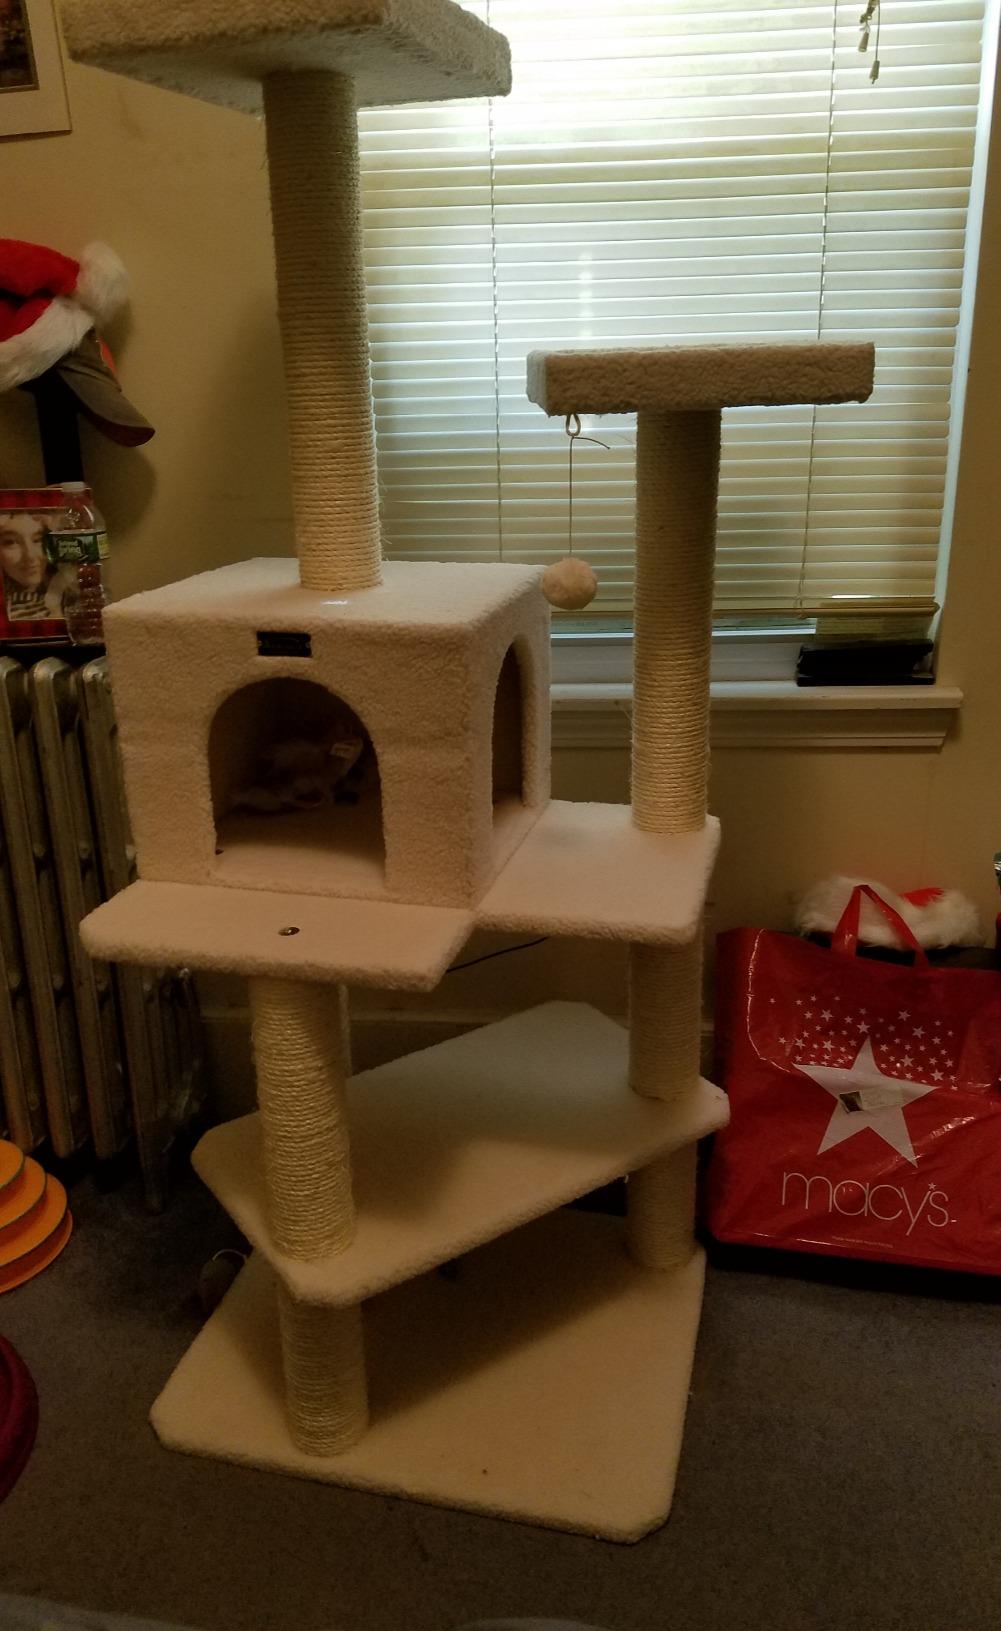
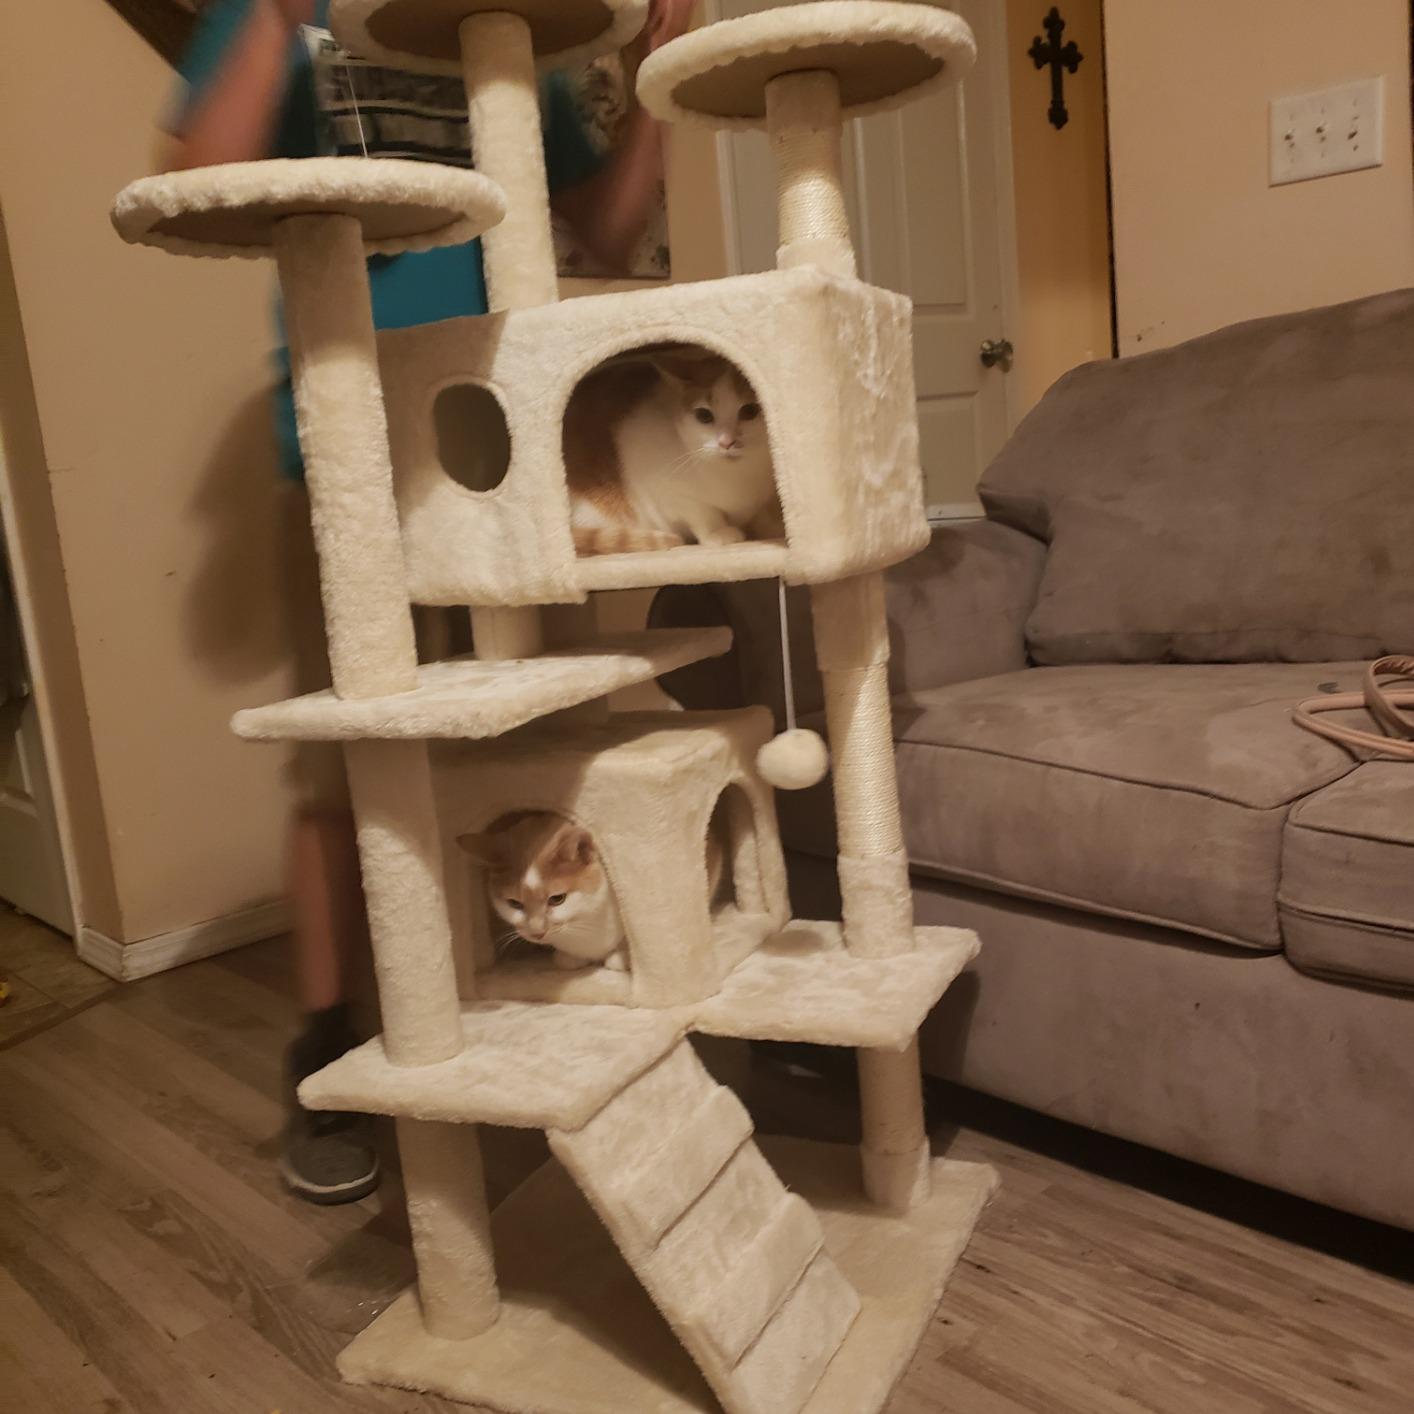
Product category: items_cat tree
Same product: no